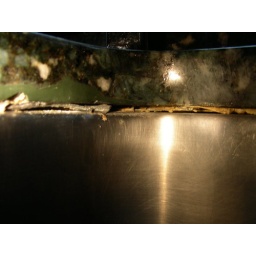
Caulk missing at sink in kitchen